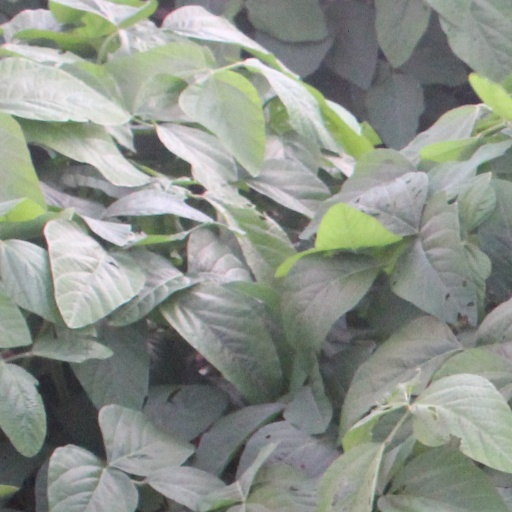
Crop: soybean